Steam Deck

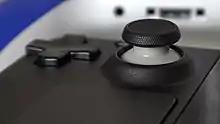
Close view of the Steam Deck directional pad, thumbstick, and portion of trackpad

The Deck's main unit is designed for handheld use. It includes a touchscreen LCD display with a 1280×800 pixel resolution with a fixed 60 Hz refresh rate; games are configured to use vertical synchronization where possible. The unit's input set features two thumbsticks, a directional pad, ABXY buttons, two shoulder buttons on each side of the unit, four additional buttons on the rear of the unit, as well as two trackpads under each thumbstick. The thumbsticks and trackpads use capacitive sensing, and the unit further includes a gyroscope to allow for more specialized controls on the handheld mode. The unit also includes haptic feedback.